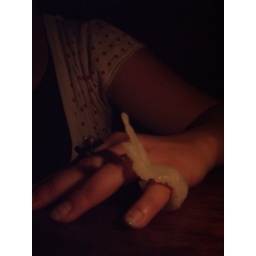
In this fantastic bar in Krakow, on the way to a table a lovely drunk guy gave me this wax ring.